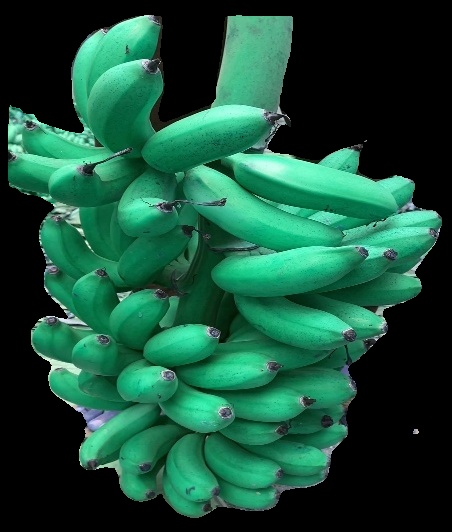
Variety: rasbale
Grade: grade1